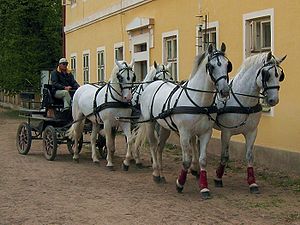
Kørsel (hestesport)
4-spand
Kørsel med hest og vogn er en sportsgren under FEI Kørsel er ikke en olympisk disciplin. Hvert andet år afholdes VM med deltagelse fra alle fem verdensdele.